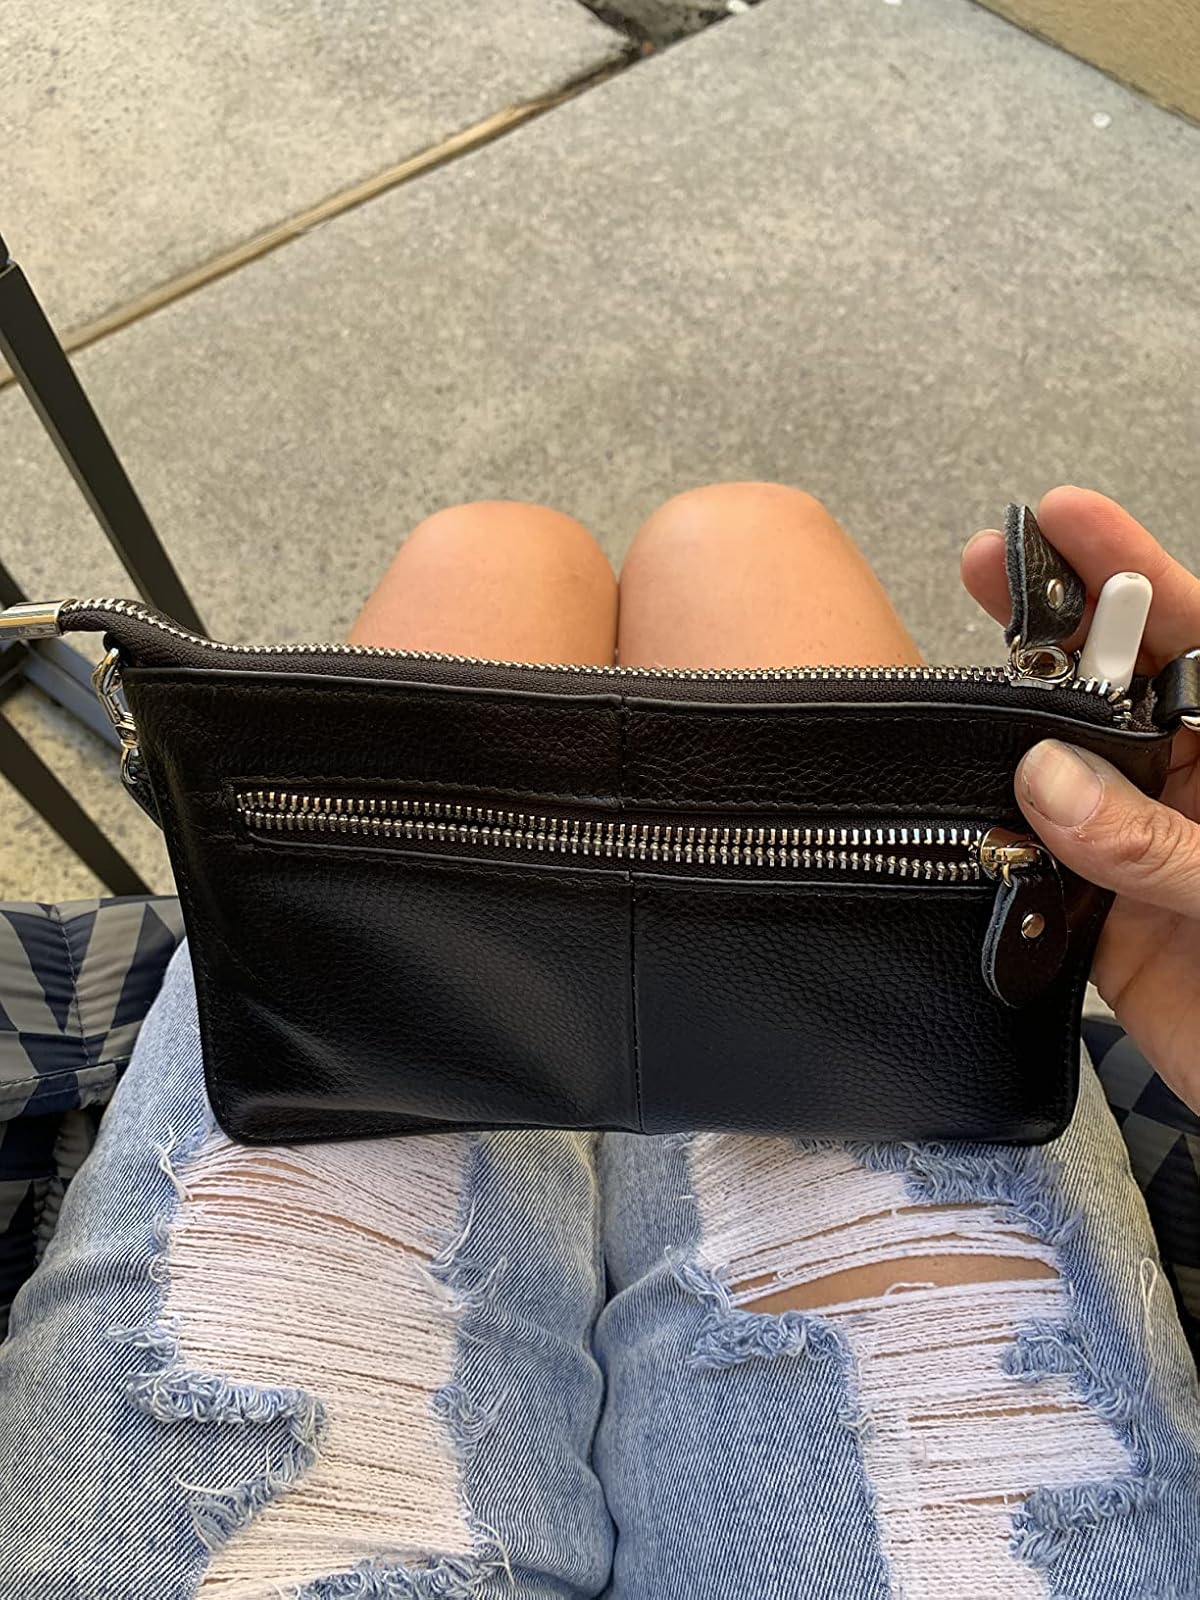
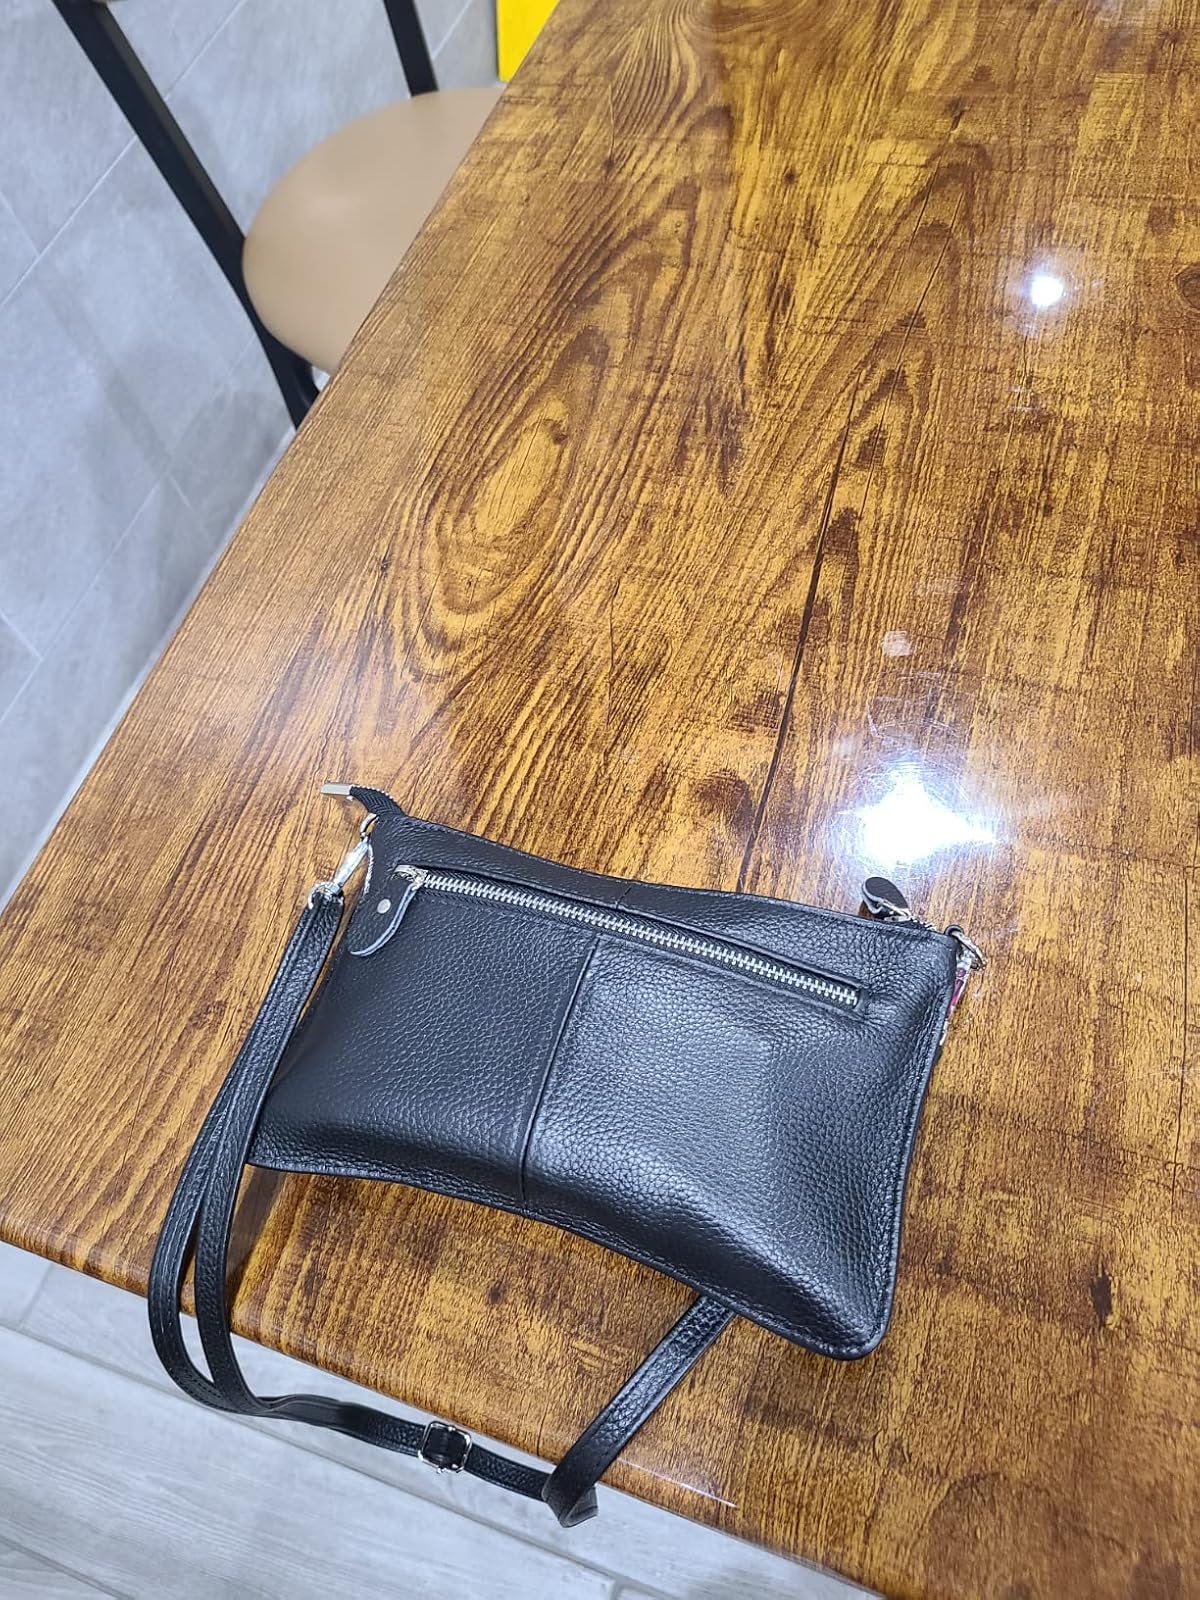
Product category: accessories_handbag
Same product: yes